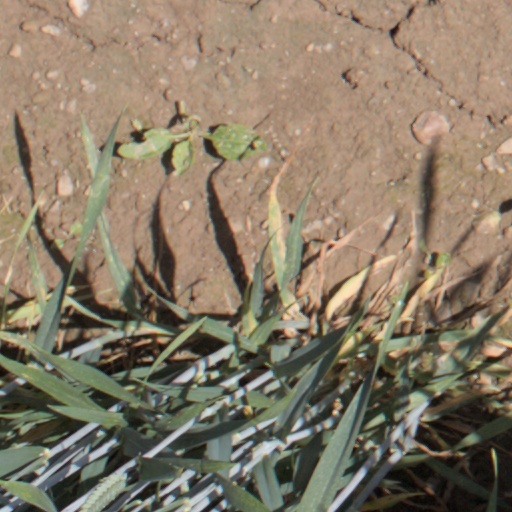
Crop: wheat